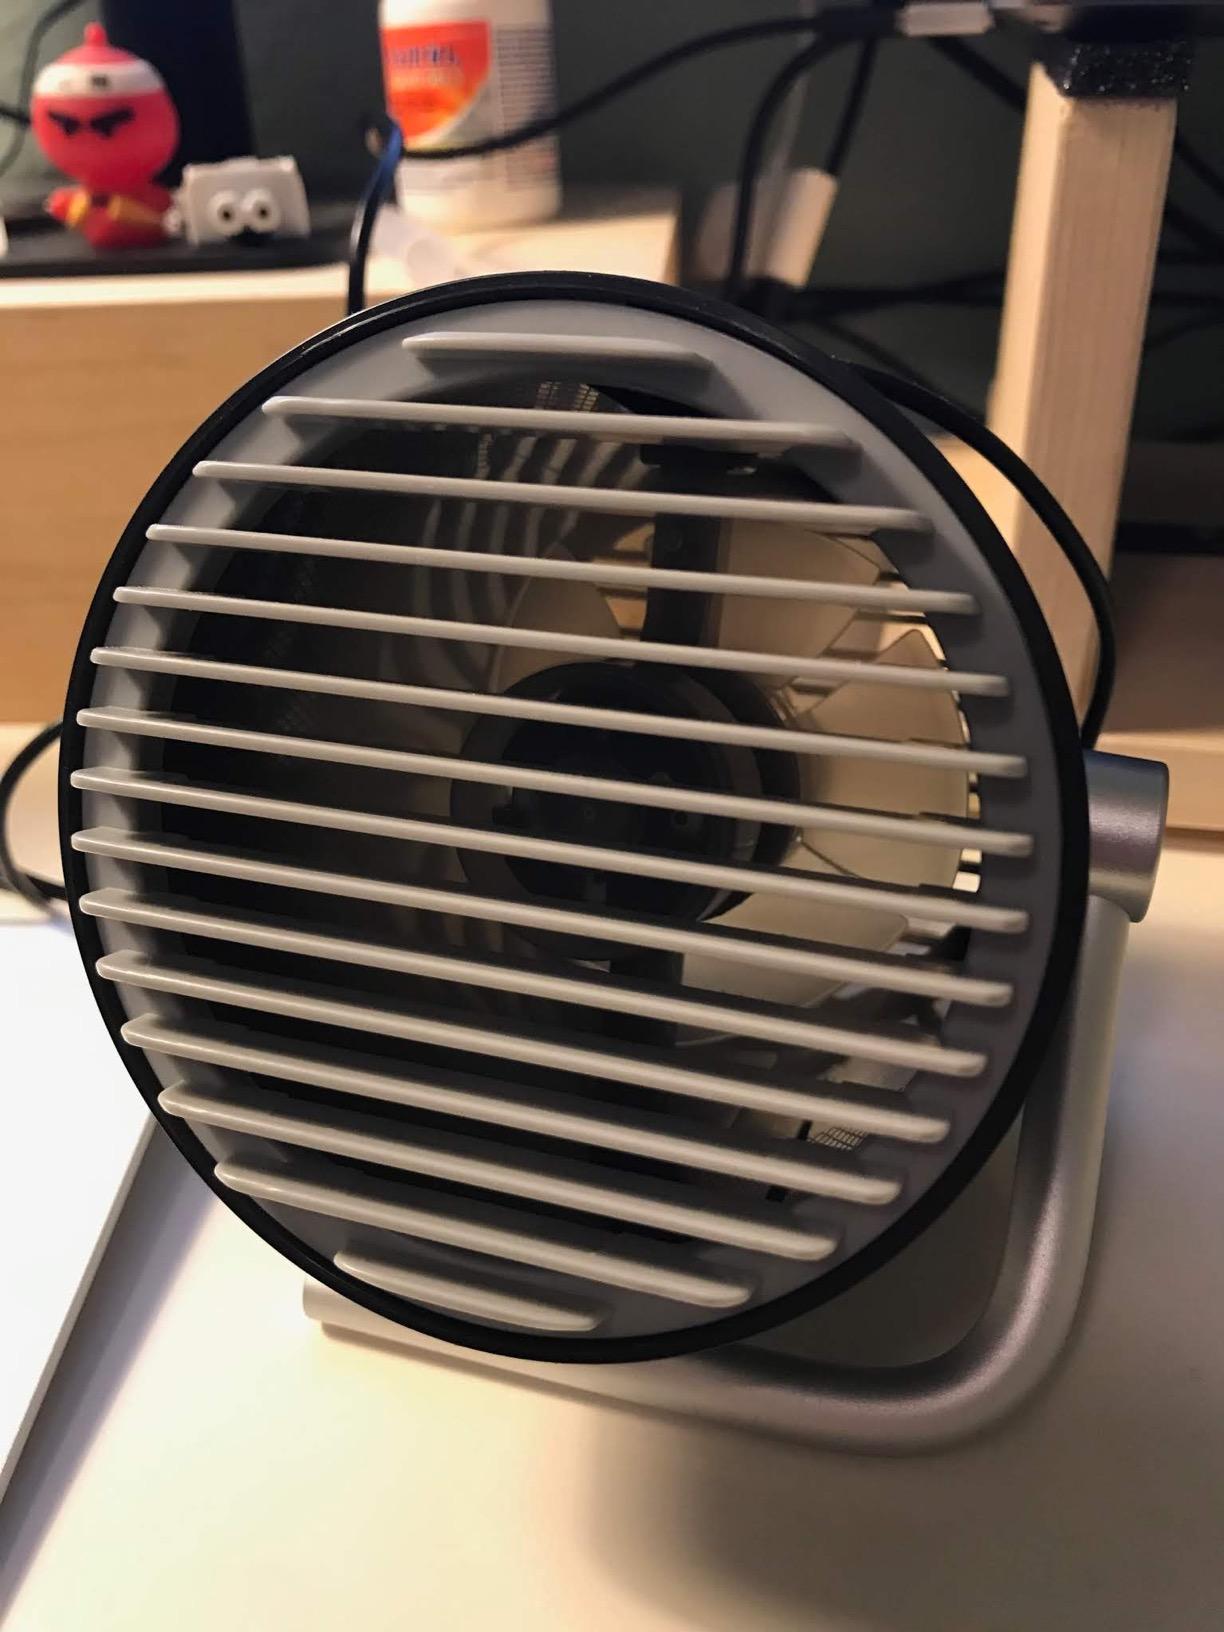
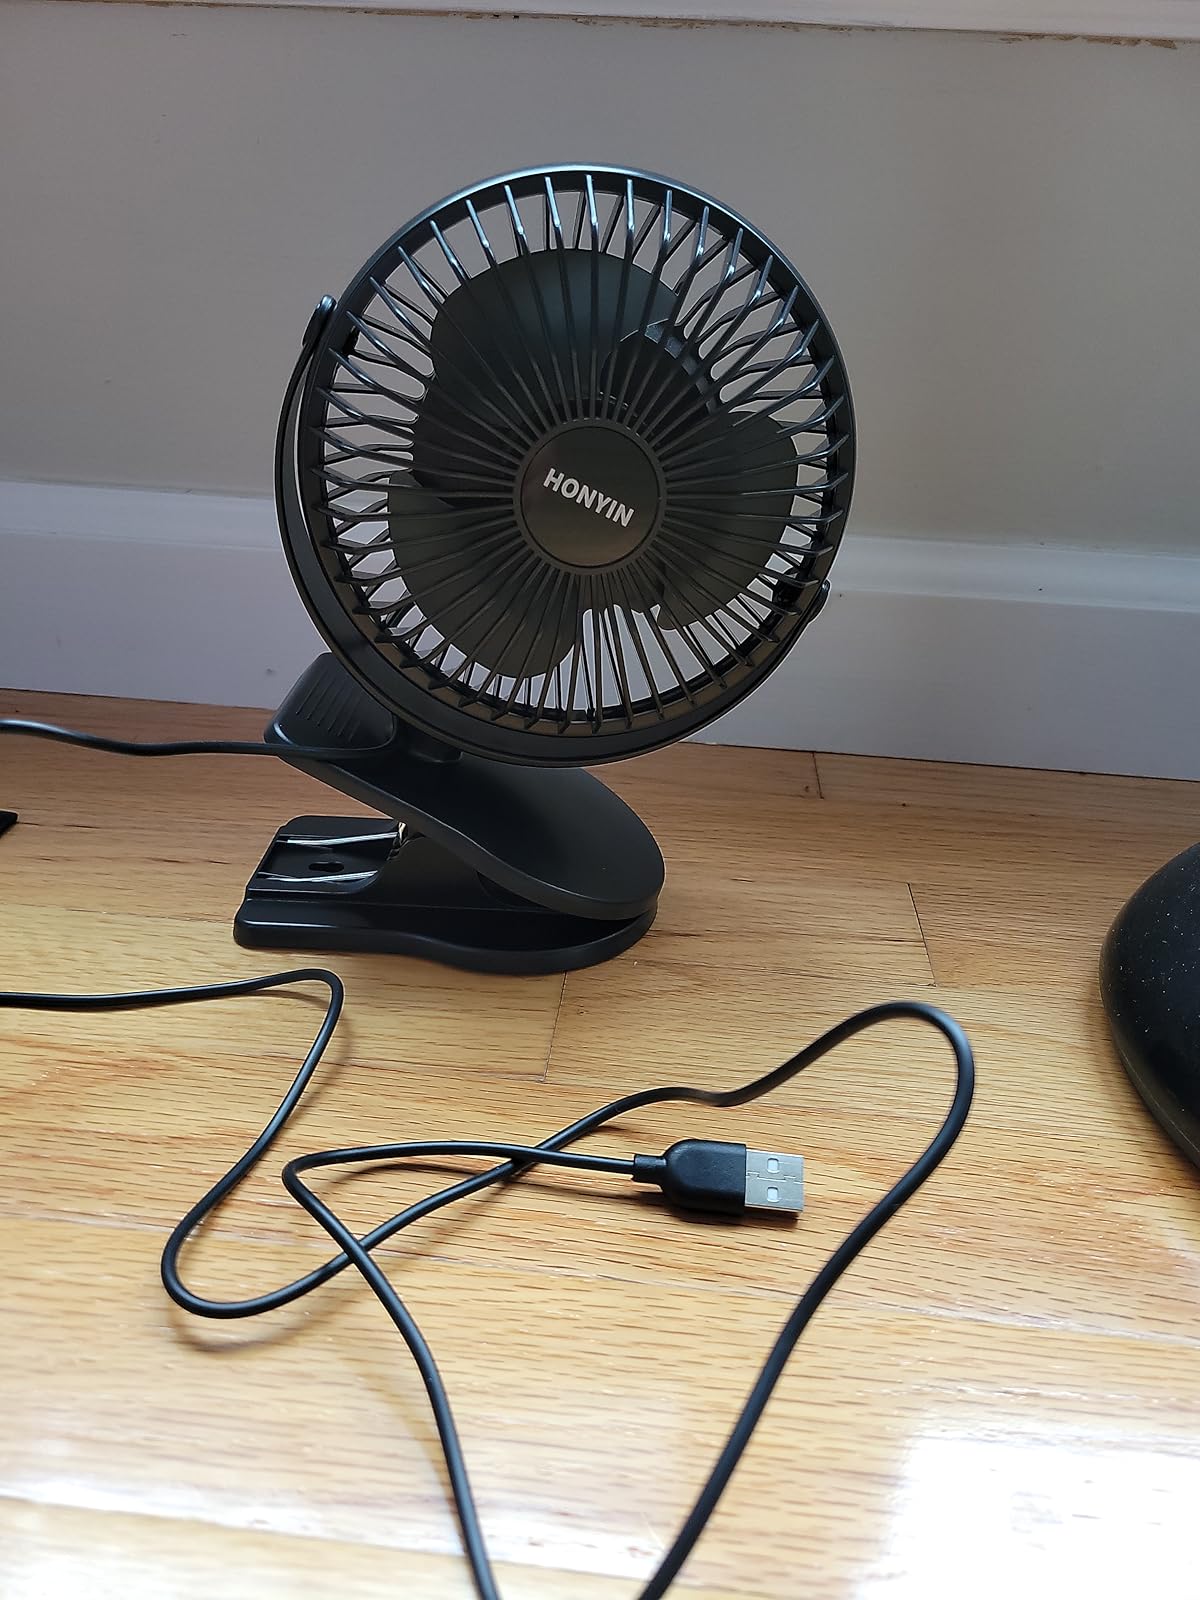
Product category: fan
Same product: no